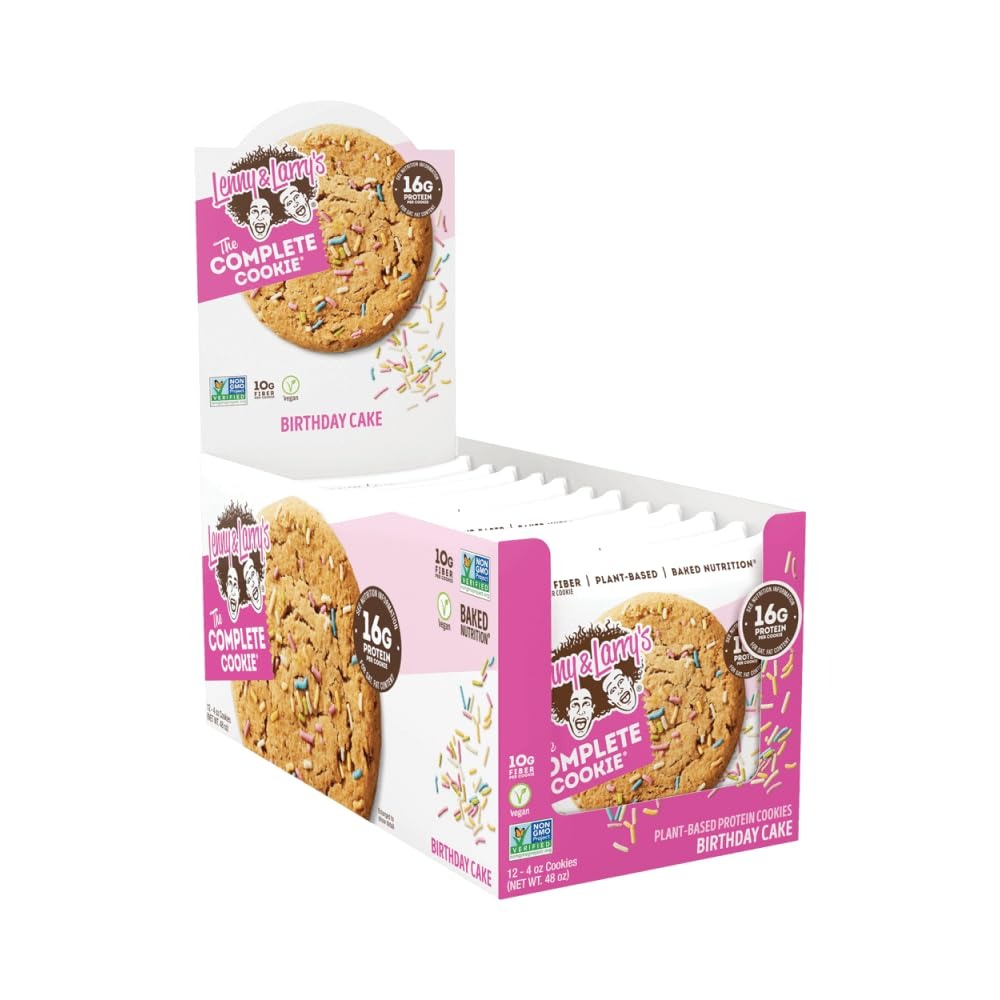
Item Name: Lenny & Larryâ€™s - The Complete Cookie - Birthday Cake - 16g of Protein, 0g Trans Fat, No Soy, No Dairy, No Egg, 4 Oz (Pack of 12)
Bullet Point 1: LENNY & LARRY Complete Cookie BirthDay Cake, Pack of 12
Bullet Point 2: Country of origin is United States
Bullet Point 3: The package dimension of the product is 12cmL x 13cmW x 26.6cmH
Bullet Point 4: The package weight of the product is 3.3 pounds
Value: 48.0
Unit: Ounce

Price: 21.99